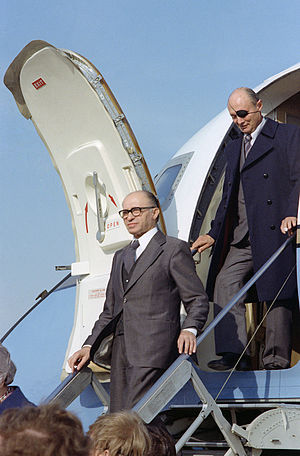
Moshe Dayan
Premierminister Menachem Begin (forrest) og udenrigsminister Moshe Dayan (bagerst) på vej ud af et fly
Moshe Dayan, var en israelsk militær leder og politiker. Han var i perioden 1953-58 den fjerde leder for det israelske forsvar, Israel Defense Forces. Efter Seksdageskrigen blev Moshe Dayan verdenskendt for sin ubøjelige sejrsvilje. På hebraisk betyder hans navn "Dommeren Moses".